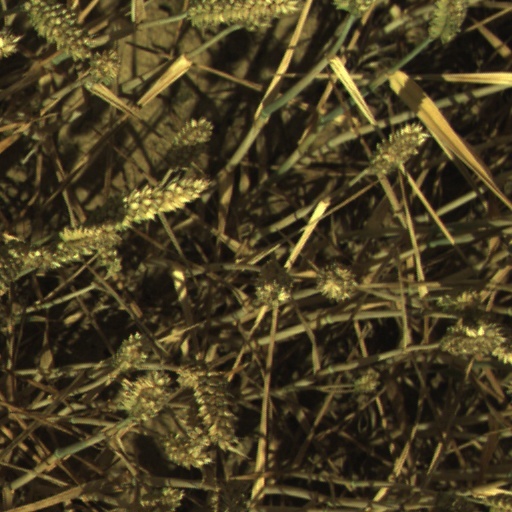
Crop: wheat